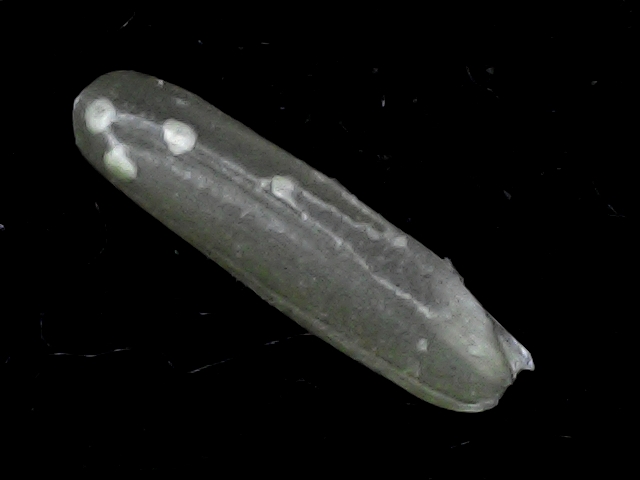
Rice variety: BD57